José Salvador Cavero Ovalle

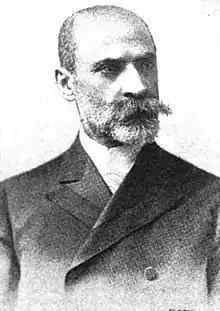
José Salvador Cavero

Cavero studied at the Colegio Nacional San Ramón de Ayacucho and then went on to the University of San Marcos, from where he graduated as a bachelor, graduate and doctor of Jurisprudence (1876).